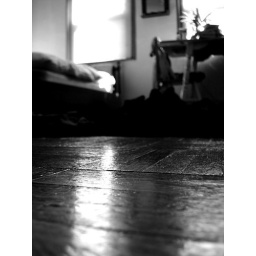
the door in the floor